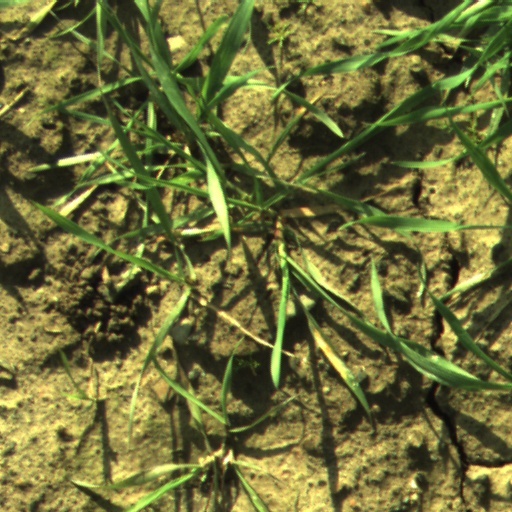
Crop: wheat